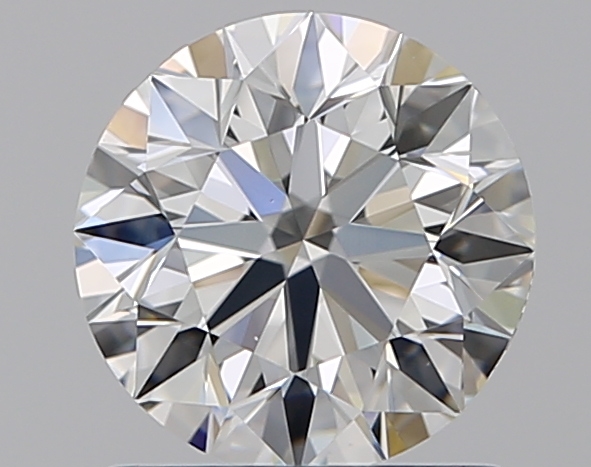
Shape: round
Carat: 1
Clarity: VS1
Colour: I
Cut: EX
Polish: EX
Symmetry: VG
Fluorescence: N
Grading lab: GIA
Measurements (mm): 6.3 x 6.38 x 4